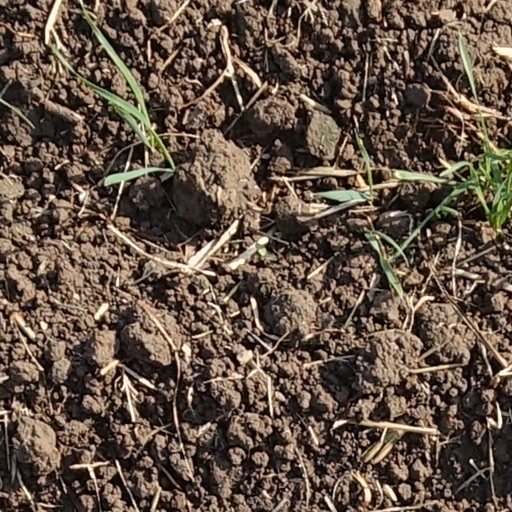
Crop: wheat